Austria in the Eurovision Song Contest 2014

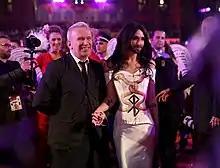
Conchita Wurst and Jean Paul Gaultier at the Vienna Life Ball

In the wake of her Eurovision win, Wurst was invited onto several television programmes across Europe. Wurst appeared as a guest on several BBC programmes in the United Kingdom; including "The Graham Norton Show" on 16 May, a chat show hosted by British commentator Graham Norton; and on 23 May 2014 she appeared on "The One Show" and "Newsnight". Wurst was invited onto the German talk show "TV total" on 4 June 2014, hosted by former Eurovision contestant and host Stefan Raab, and was in demand by German broadcaster RTL as a new personality for their upcoming reality shows. Wurst also performed on the popular Swedish show "Allsång på Skansen" in July 2014.